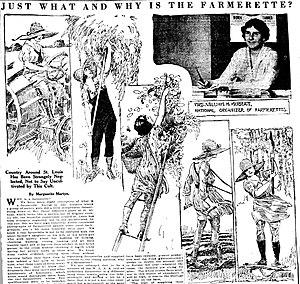
Les femmes pendant la Première Guerre mondiale ont connu une mobilisation sans précédent. La plupart d'entre elles ont remplacé les hommes enrôlés dans l'armée en occupant des emplois civils ou dans des usines de fabrication de munitions. Plusieurs centaines de milliers ont servi dans les différentes armées dans des fonctions de soutien, par exemple en tant qu'infirmières. Certaines, en Russie par exemple, ont participé aux combats. D'autres encore sont restées inconditionnellement pacifistes.